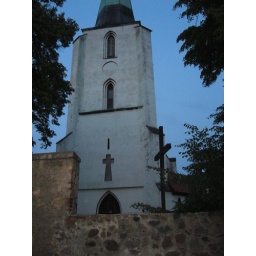
penitential cross with chalice placed in tower of St Joseph church in Lutynia/Leuthen (road Wroclaw/Breslau - Sroda Slaska/Neumarkt)